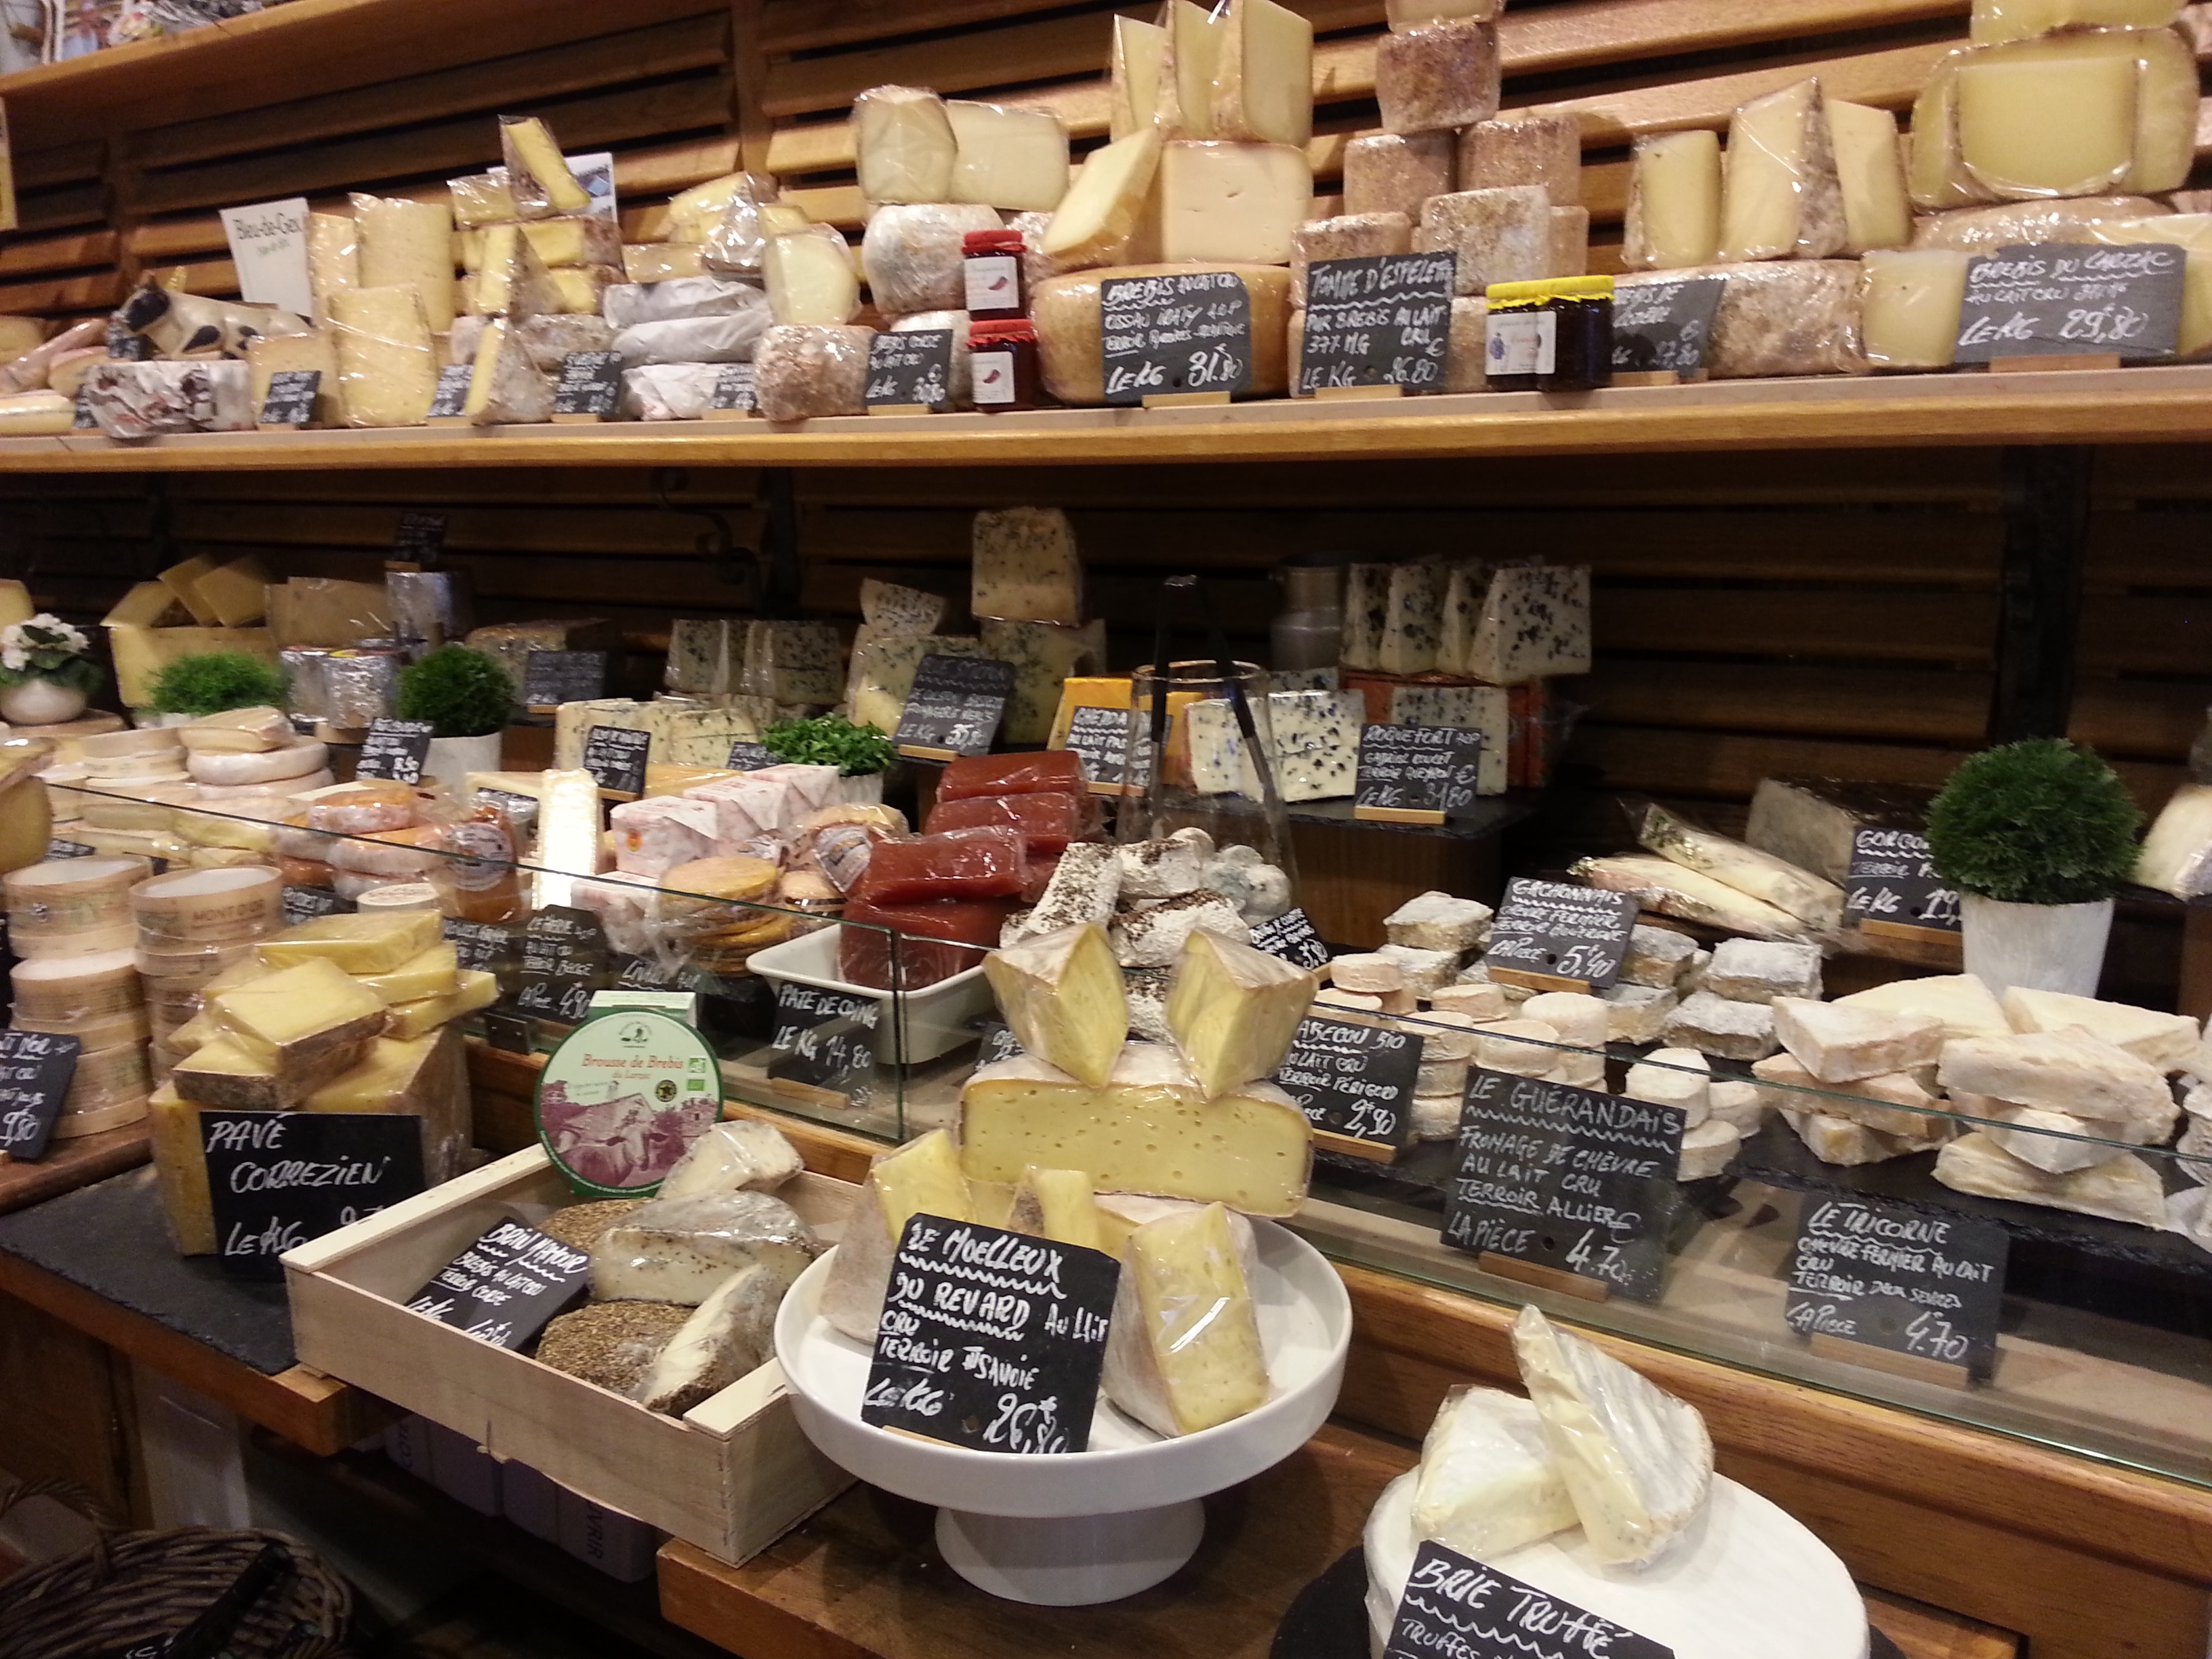
city, meal, food, market, bakery, public space, baker, grocery store, delicatessen, retail, patisserie